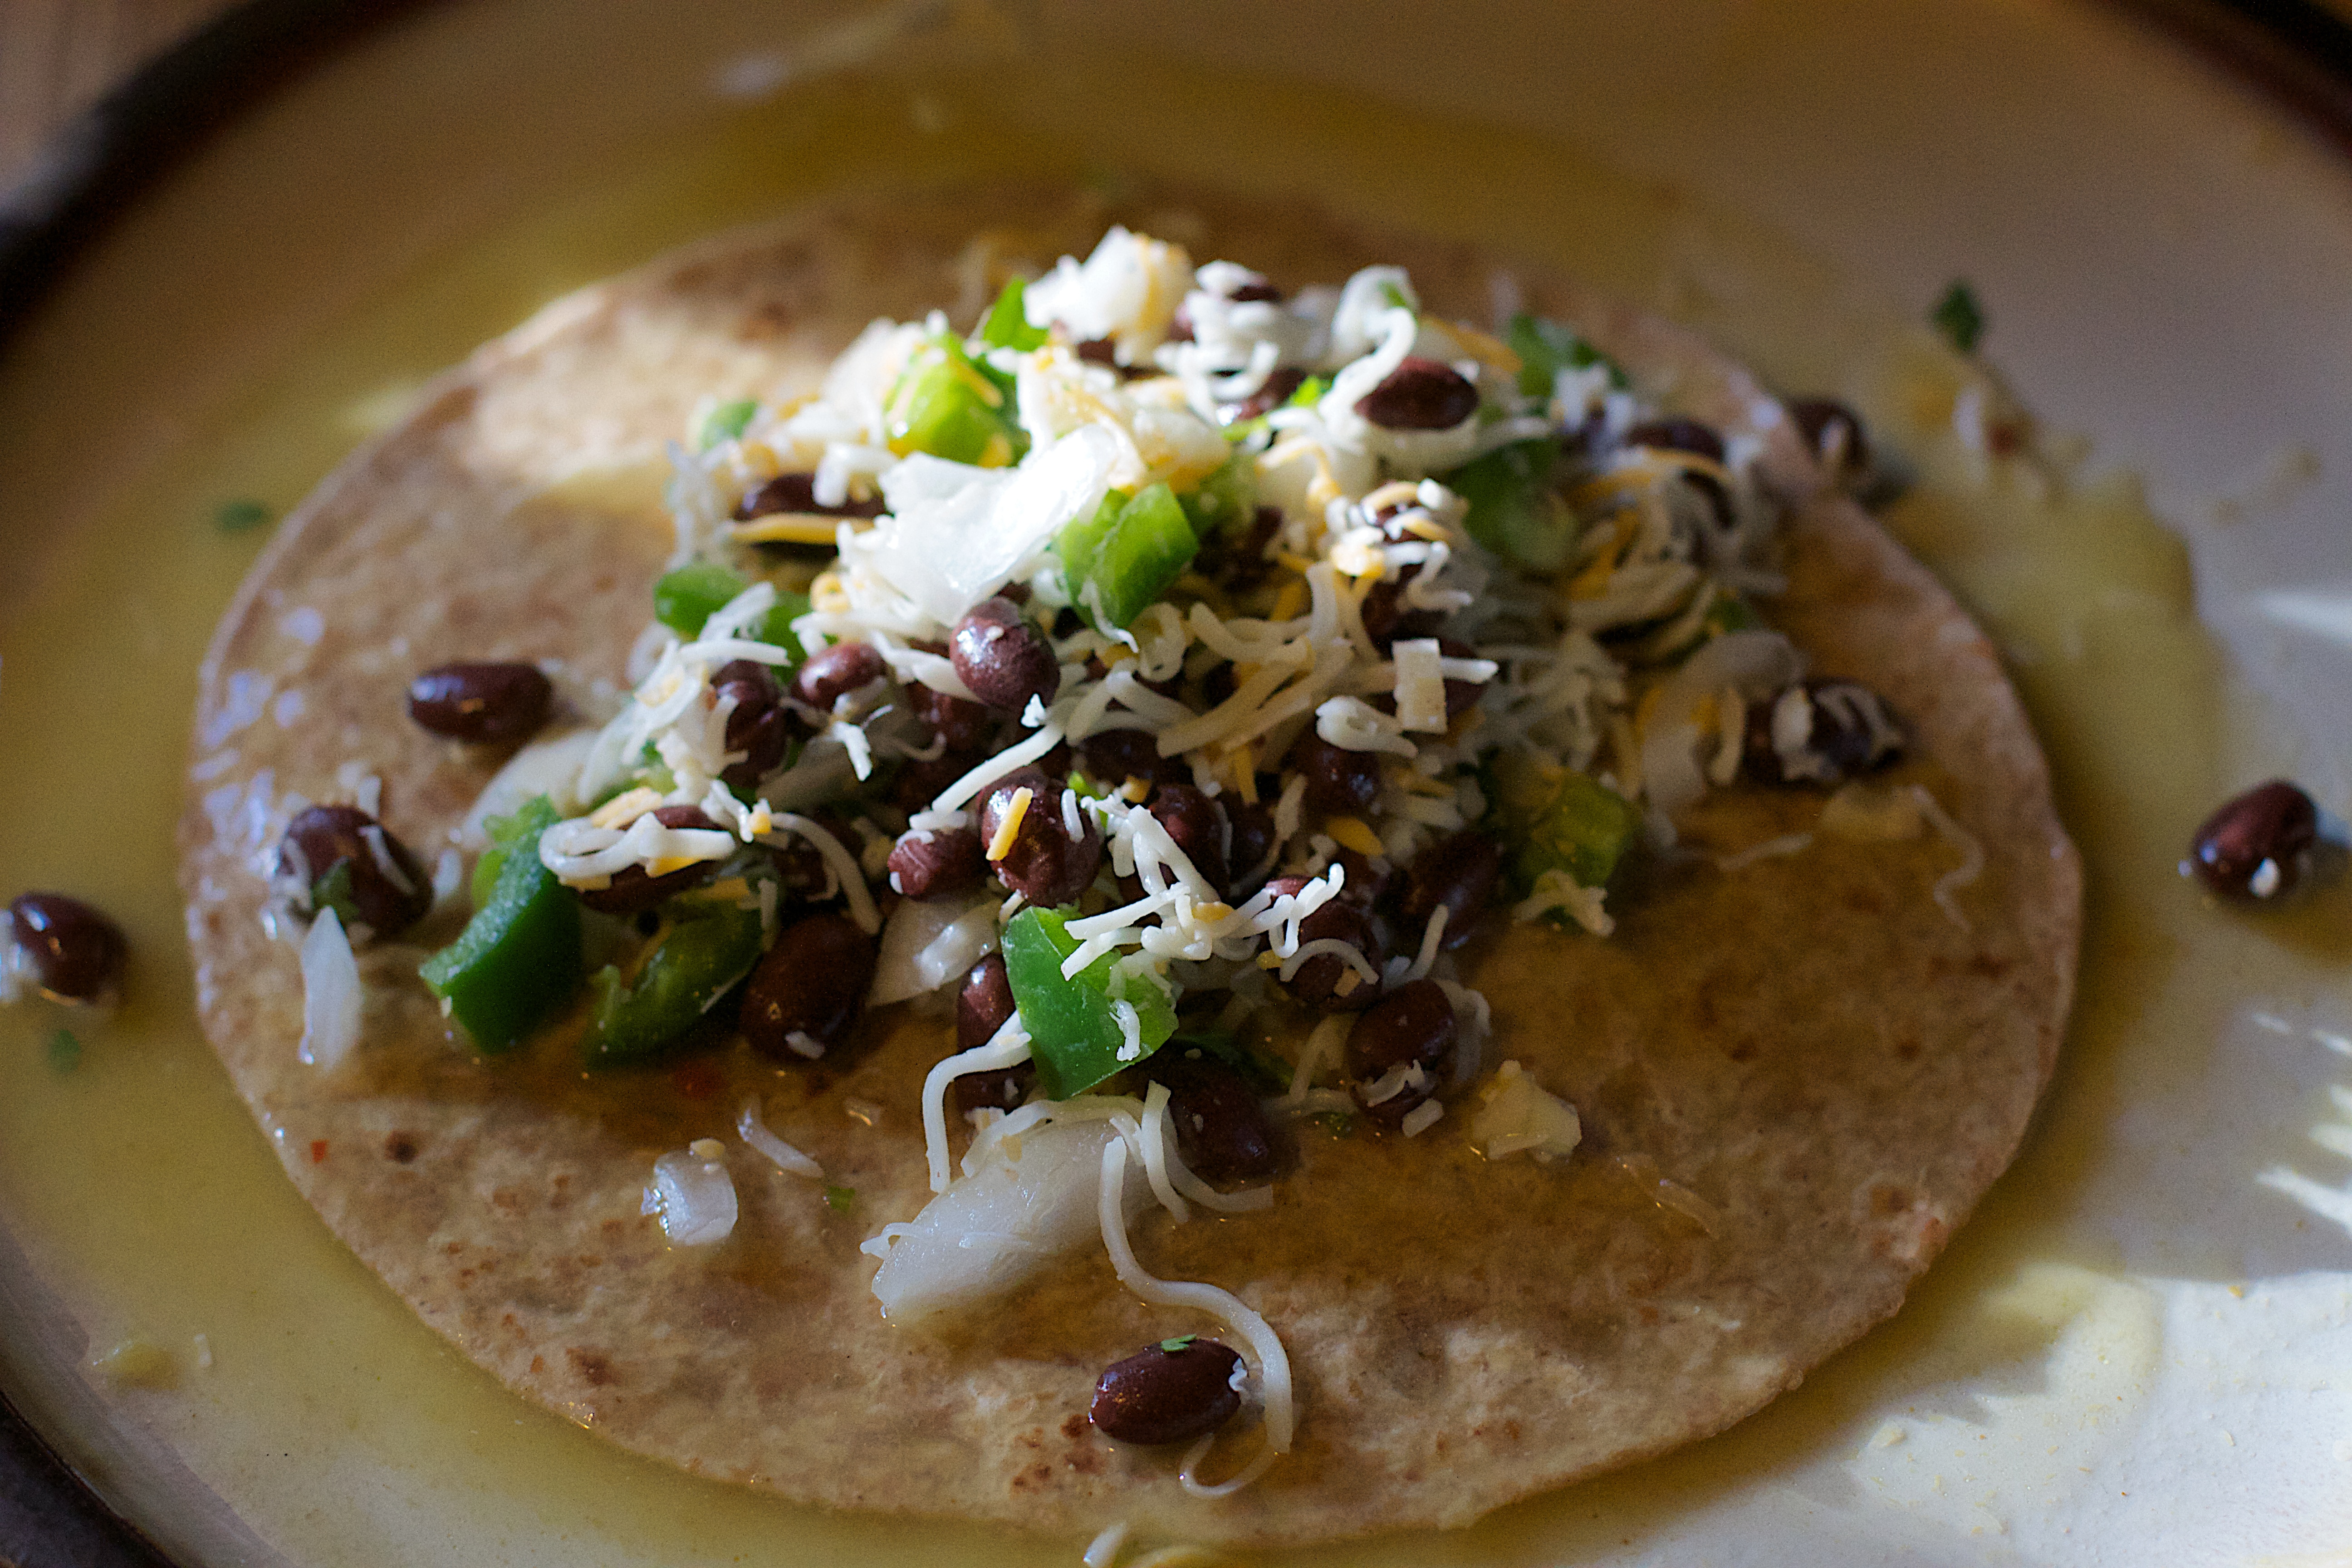
dish, meal, food, produce, vegetable, breakfast, meat, cuisine, enchiladas